Acre Prison

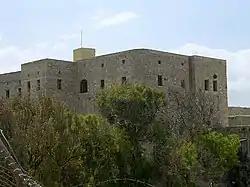
Acre Prison today

Acre Prison, also known as Akko Prison, is a former prison and current museum in Acre, Israel.